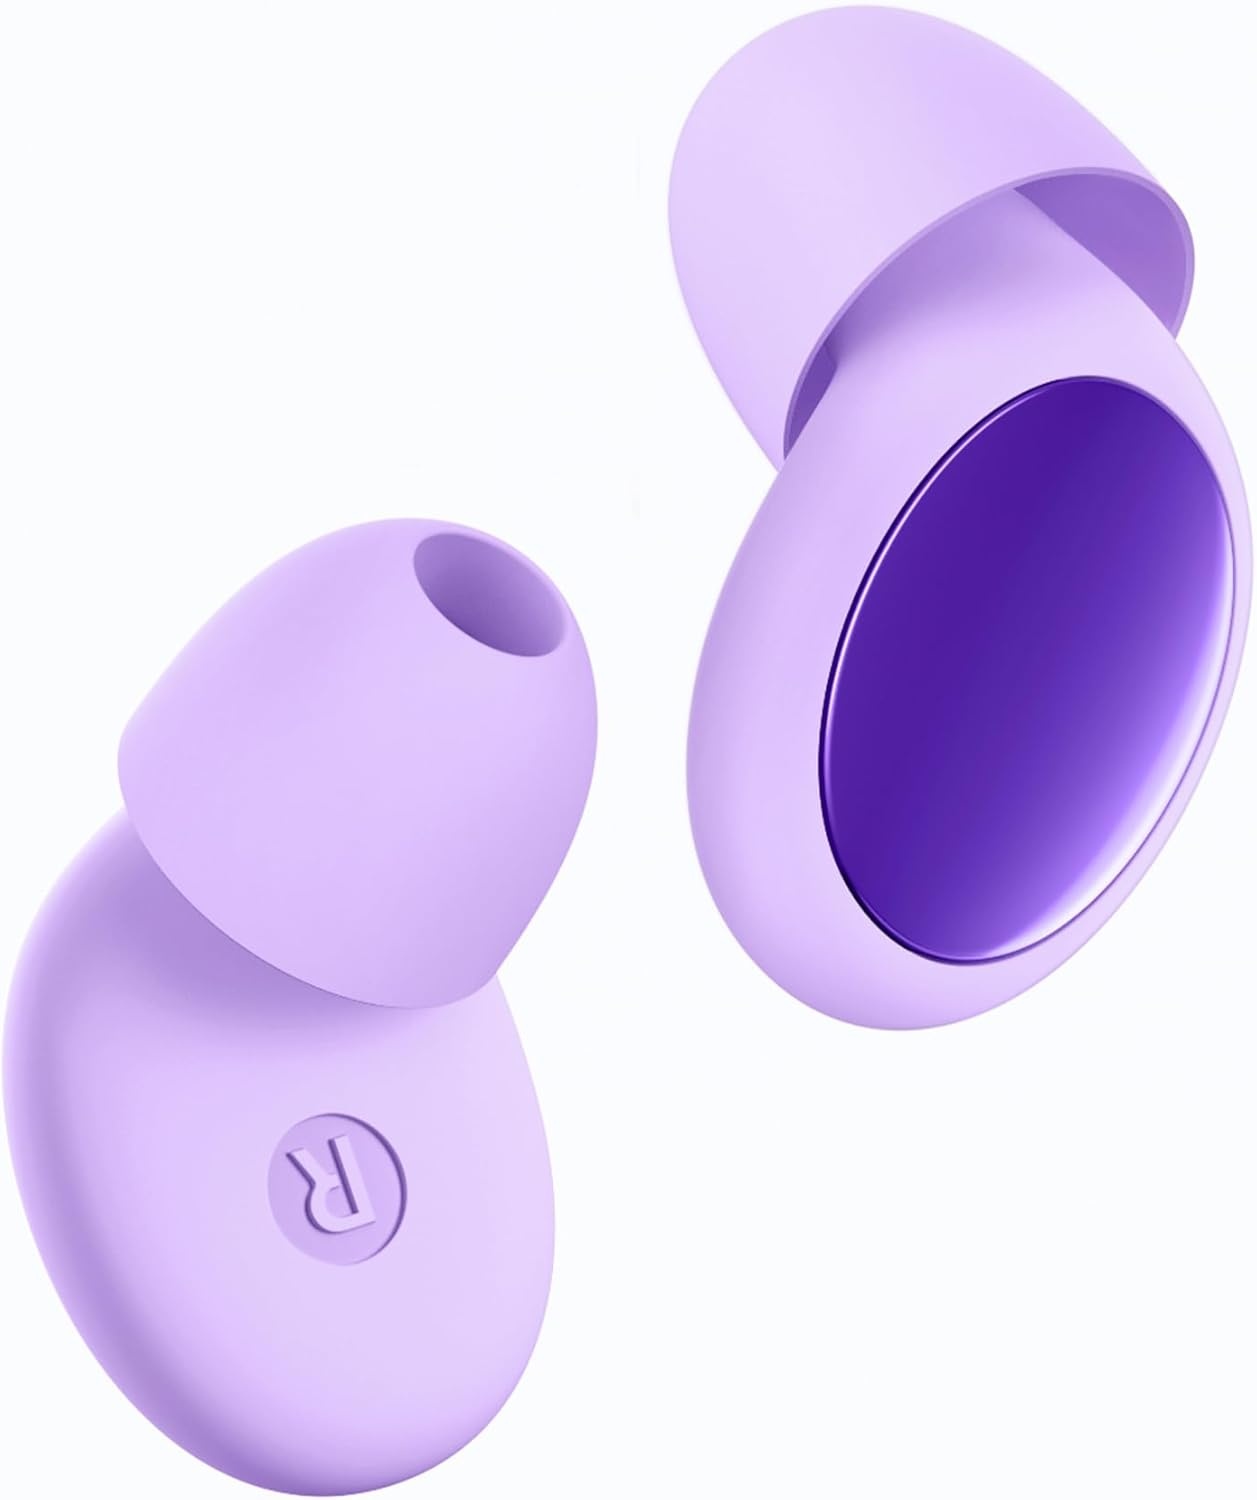
Ear Plugs for Sleeping 45dB Noise Cancelling Ear Plugs for Concerts & Noise Reduction, Earplugs for Sleep, Snoring Airplane Musician Calmer, Silicone Earplugs Reusable Concert Ear Plug +8Tip Violet
Overview Brand : TOAPEX Color : Violet Material : Acrylonitrile Butadiene Styrene, Silicone Recommended Uses For Product : Noise Protection Size : 1 Count (Pack of 1) About this item 45dB Superior Noise Reduction: Ear plugs use advanced acoustic filters to block disruptive noise (as snoring or talk) for deep sleep, while maintaining clear sound during concerts or holiday events by reducing noise without distortion. Ear plugs for sleeping feature a multi-layer sound insulation design,combining high-density and sound insulation technology to provide 45dB hearing protection, ensuring safety without affecting sound quality. Earplugs are perfect for side sleepers & concert fans Cloud-like Sleep Comfort and Fit: Made with ultra-soft silicone, earplugs for sleep reduces pressure on the ear, ensuring comfort - whether you're tossing, or side-sleeping. Innovative 3D ergonomic and ultra-light design molds to your ear canal, sleeping earplugs providing a snug, secure fit—ideal for side sleepers, active concert-goers, or travelers. With 8 sizes eartips (2 pairs -XS, S, M, L), concert ear plugs fit 95% of ear shapes. Enjoy all-day comfort with our ear plugs for noise reduction Effective Hearing Protection: Noise cancelling ear plugs use intelligent frequency filtering, engineered for hearing care. Ear plugs for sleeping and noise reduction blocking harsh sounds (like car noise). With our sleep ear plugs, prevent discomfort during flights or altitude changes. Ear plugs for concerts deliver crystal-clear sound with high fidelity while protecting your hearing. Sleeping ear plugs are perfect companion for peaceful sleep, comfortable travel and immersive music experiences Stylish, Portable & Discreet Design: With a modern, minimalistic design, the silicone ear plugs blend seamlessly with their matte finish, while the metallic color plating surface add style for concert-goers. A compact storage case makes it easy to carry sleeping ear plugs wherever you go, ensuring you can enjoy tranquility on-the-go. Whether you're at a festival or winding down for the night, reusable small ear plugs suit for motorcycle, concert, snoring, shooting, festival, calmer, musicians Reusable, Durable,Cost-Effective & Eco-friendly: Our earplugs for concert are reusable, durable and easy to clean, offering long-lasting performance with minimal maintenance. Reusable ear plugs for sleeping designed to last months or even years-saving you money over time. Upgrade from Disposable Earplugs! No more pain and discomfort caused by bouncing back! Our ear-friendly shooting and motorcycle ear plugs are washable, easy to clean and hygienic, so you stay protected without the gross buildup
Brand: Toapex
Category: Health & Beauty > Personal Care > Ear Care > Earplugs > Moldable Earplugs